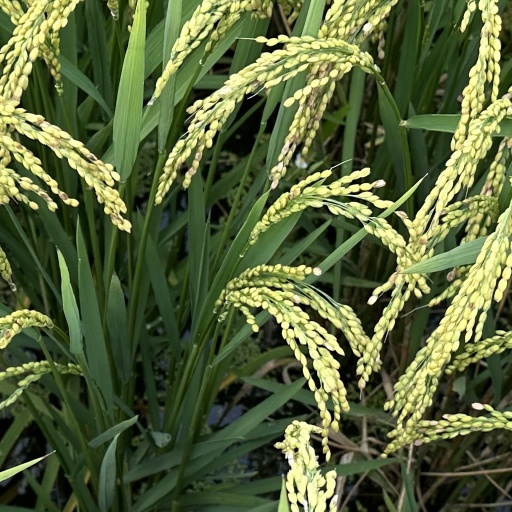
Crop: rice